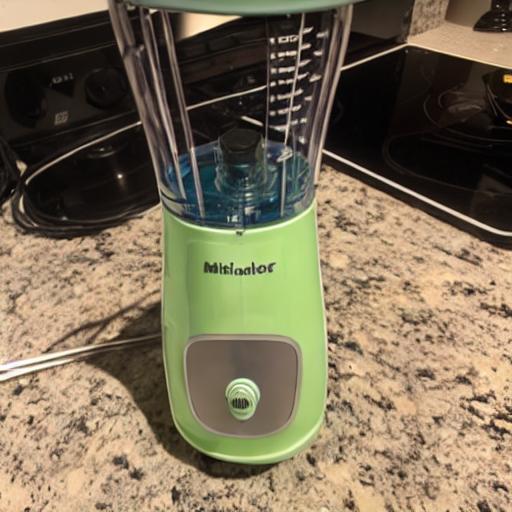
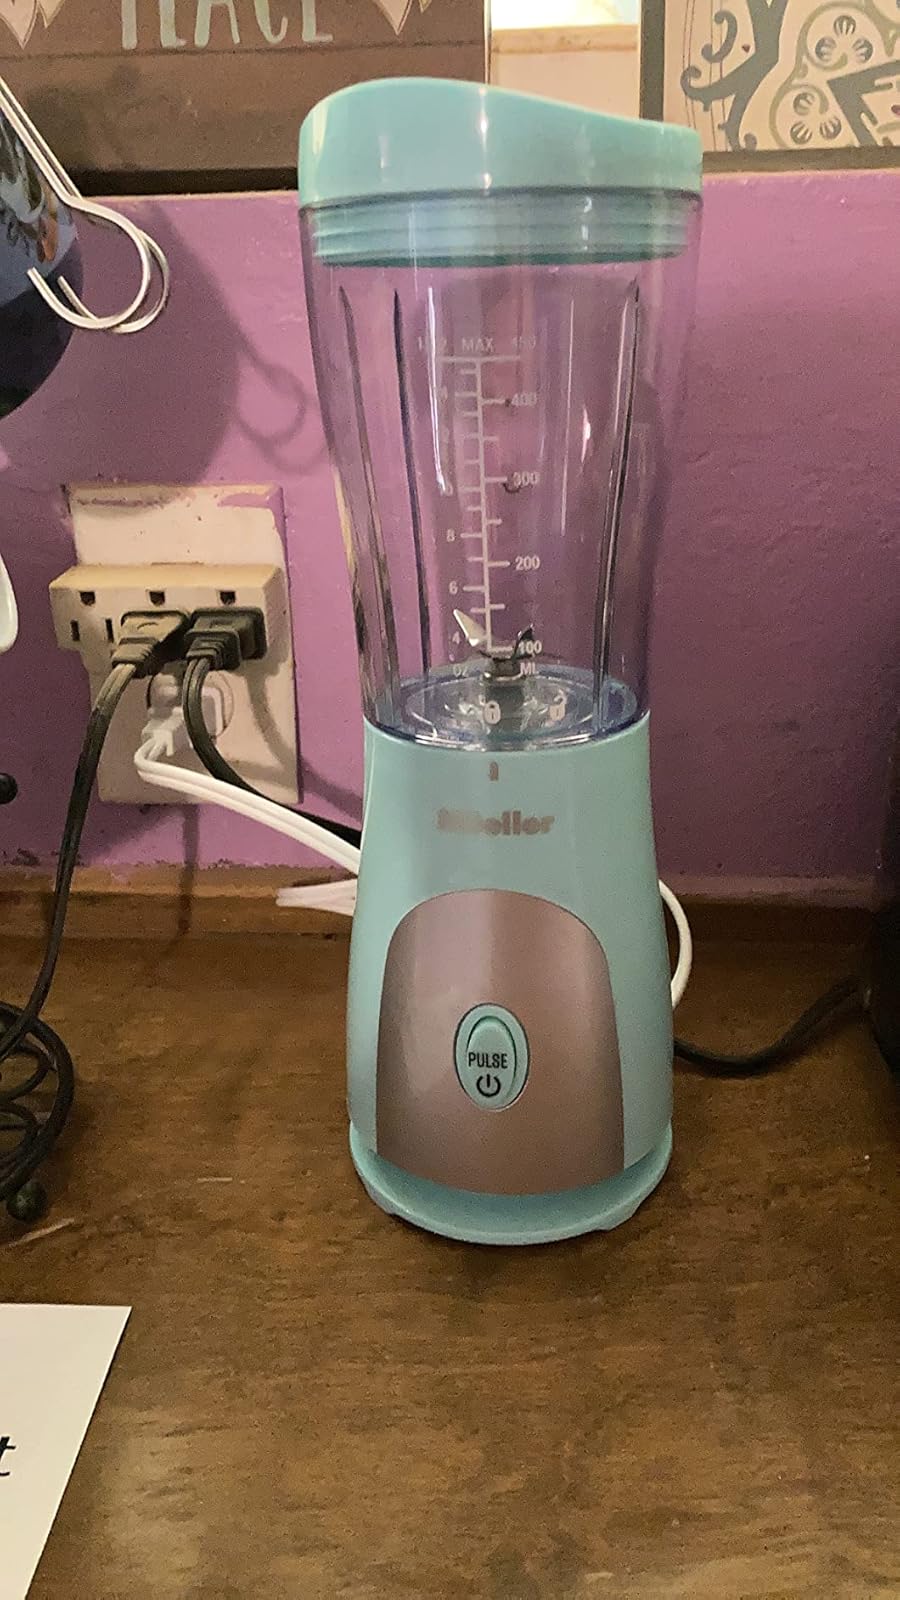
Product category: items_blender
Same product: no